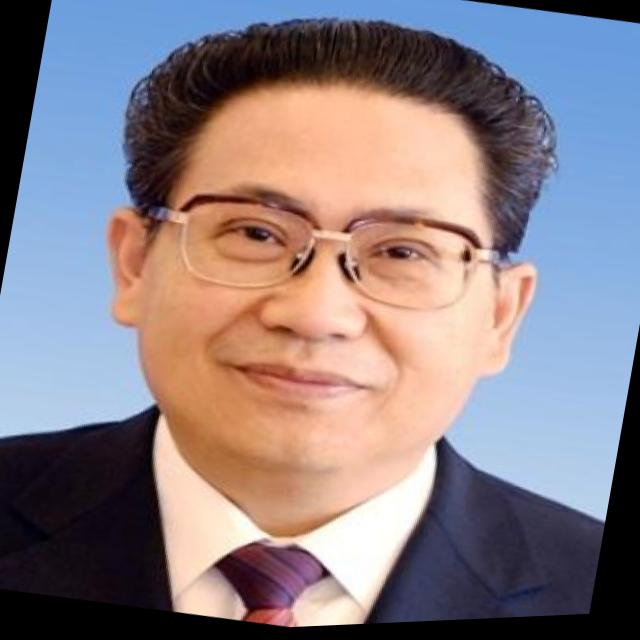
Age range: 45-64